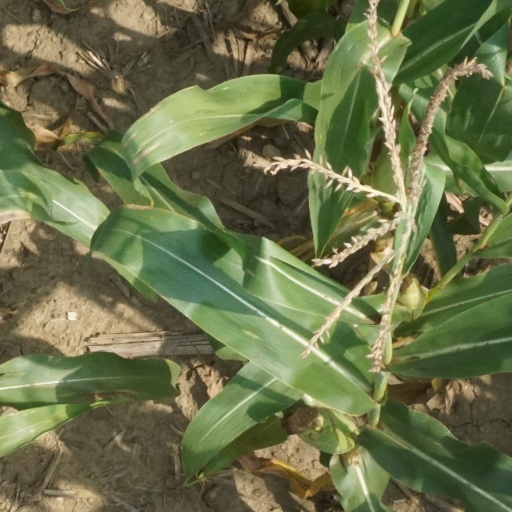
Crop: maize; corn